British Army independent companies in South Carolina

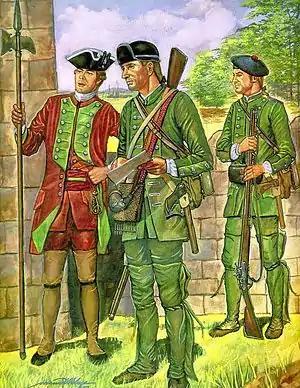
A sergeant of an independent company (left) and two Rogers' Rangers (right), during the French and Indian War.

British Army independent companies in South Carolina formed a major component of the Province of South Carolina's military forces. Regular independent companies were first established in English America in 1664. The first independent company in South Carolina was organized in 1721. With the raising of Oglethorpe's Regiment in 1737 it was disbanded. In 1746 three understrength independent companies were sent to South Carolina, but they were disbanded two years later. When Oglethorpe's Regiment was disbanded in 1748, three new independent companies were raised in South Carolina, partly recruited with soldiers from the disbanded regiment. These three companies participated in the French and Indian War and the Cherokee War, participating in the Battle of Fort Necessity, the Braddock Expedition, the battle of the Monongahela, and the siege of Fort Loudoun. They were disbanded in 1763, with the rest of the British army's independent companies in North America.